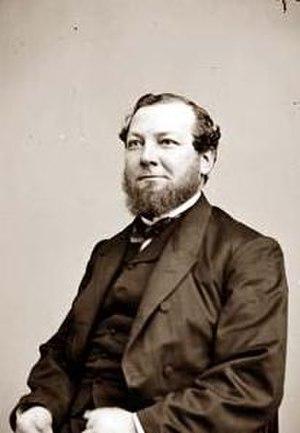
Charles Godfrey Gunther est un homme politique américain qui a été maire de New York entre 1864 et 1866.